Military history of Africa

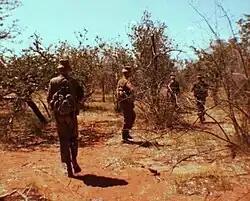
South African paratroops in Angola

During the centuries, several African countries experienced bitter civil wars, the bloodiest of which was the Nigerian Civil War (1967–1970) when Biafra sought to break away from Nigeria. Other countries have had either civil wars, internal military strife, and military "coup d'états" such as the Sierra Leone Civil War (1991–2002), First Liberian Civil War (1989–1996), Guinea-Bissau Civil War (1998–1999). Recent wars have been the Civil war in Côte d'Ivoire (2002–2004), and the Casamance Conflict (1990–present).